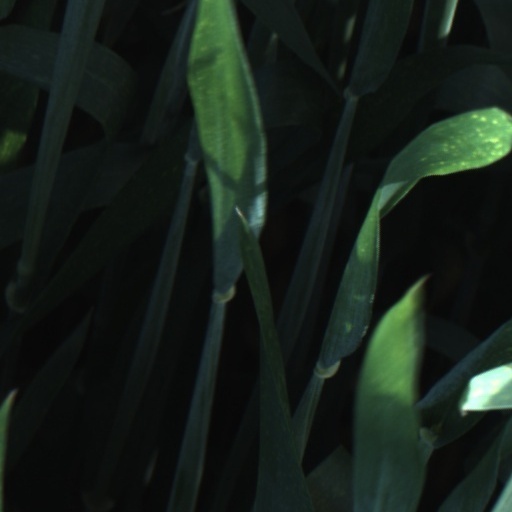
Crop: wheat